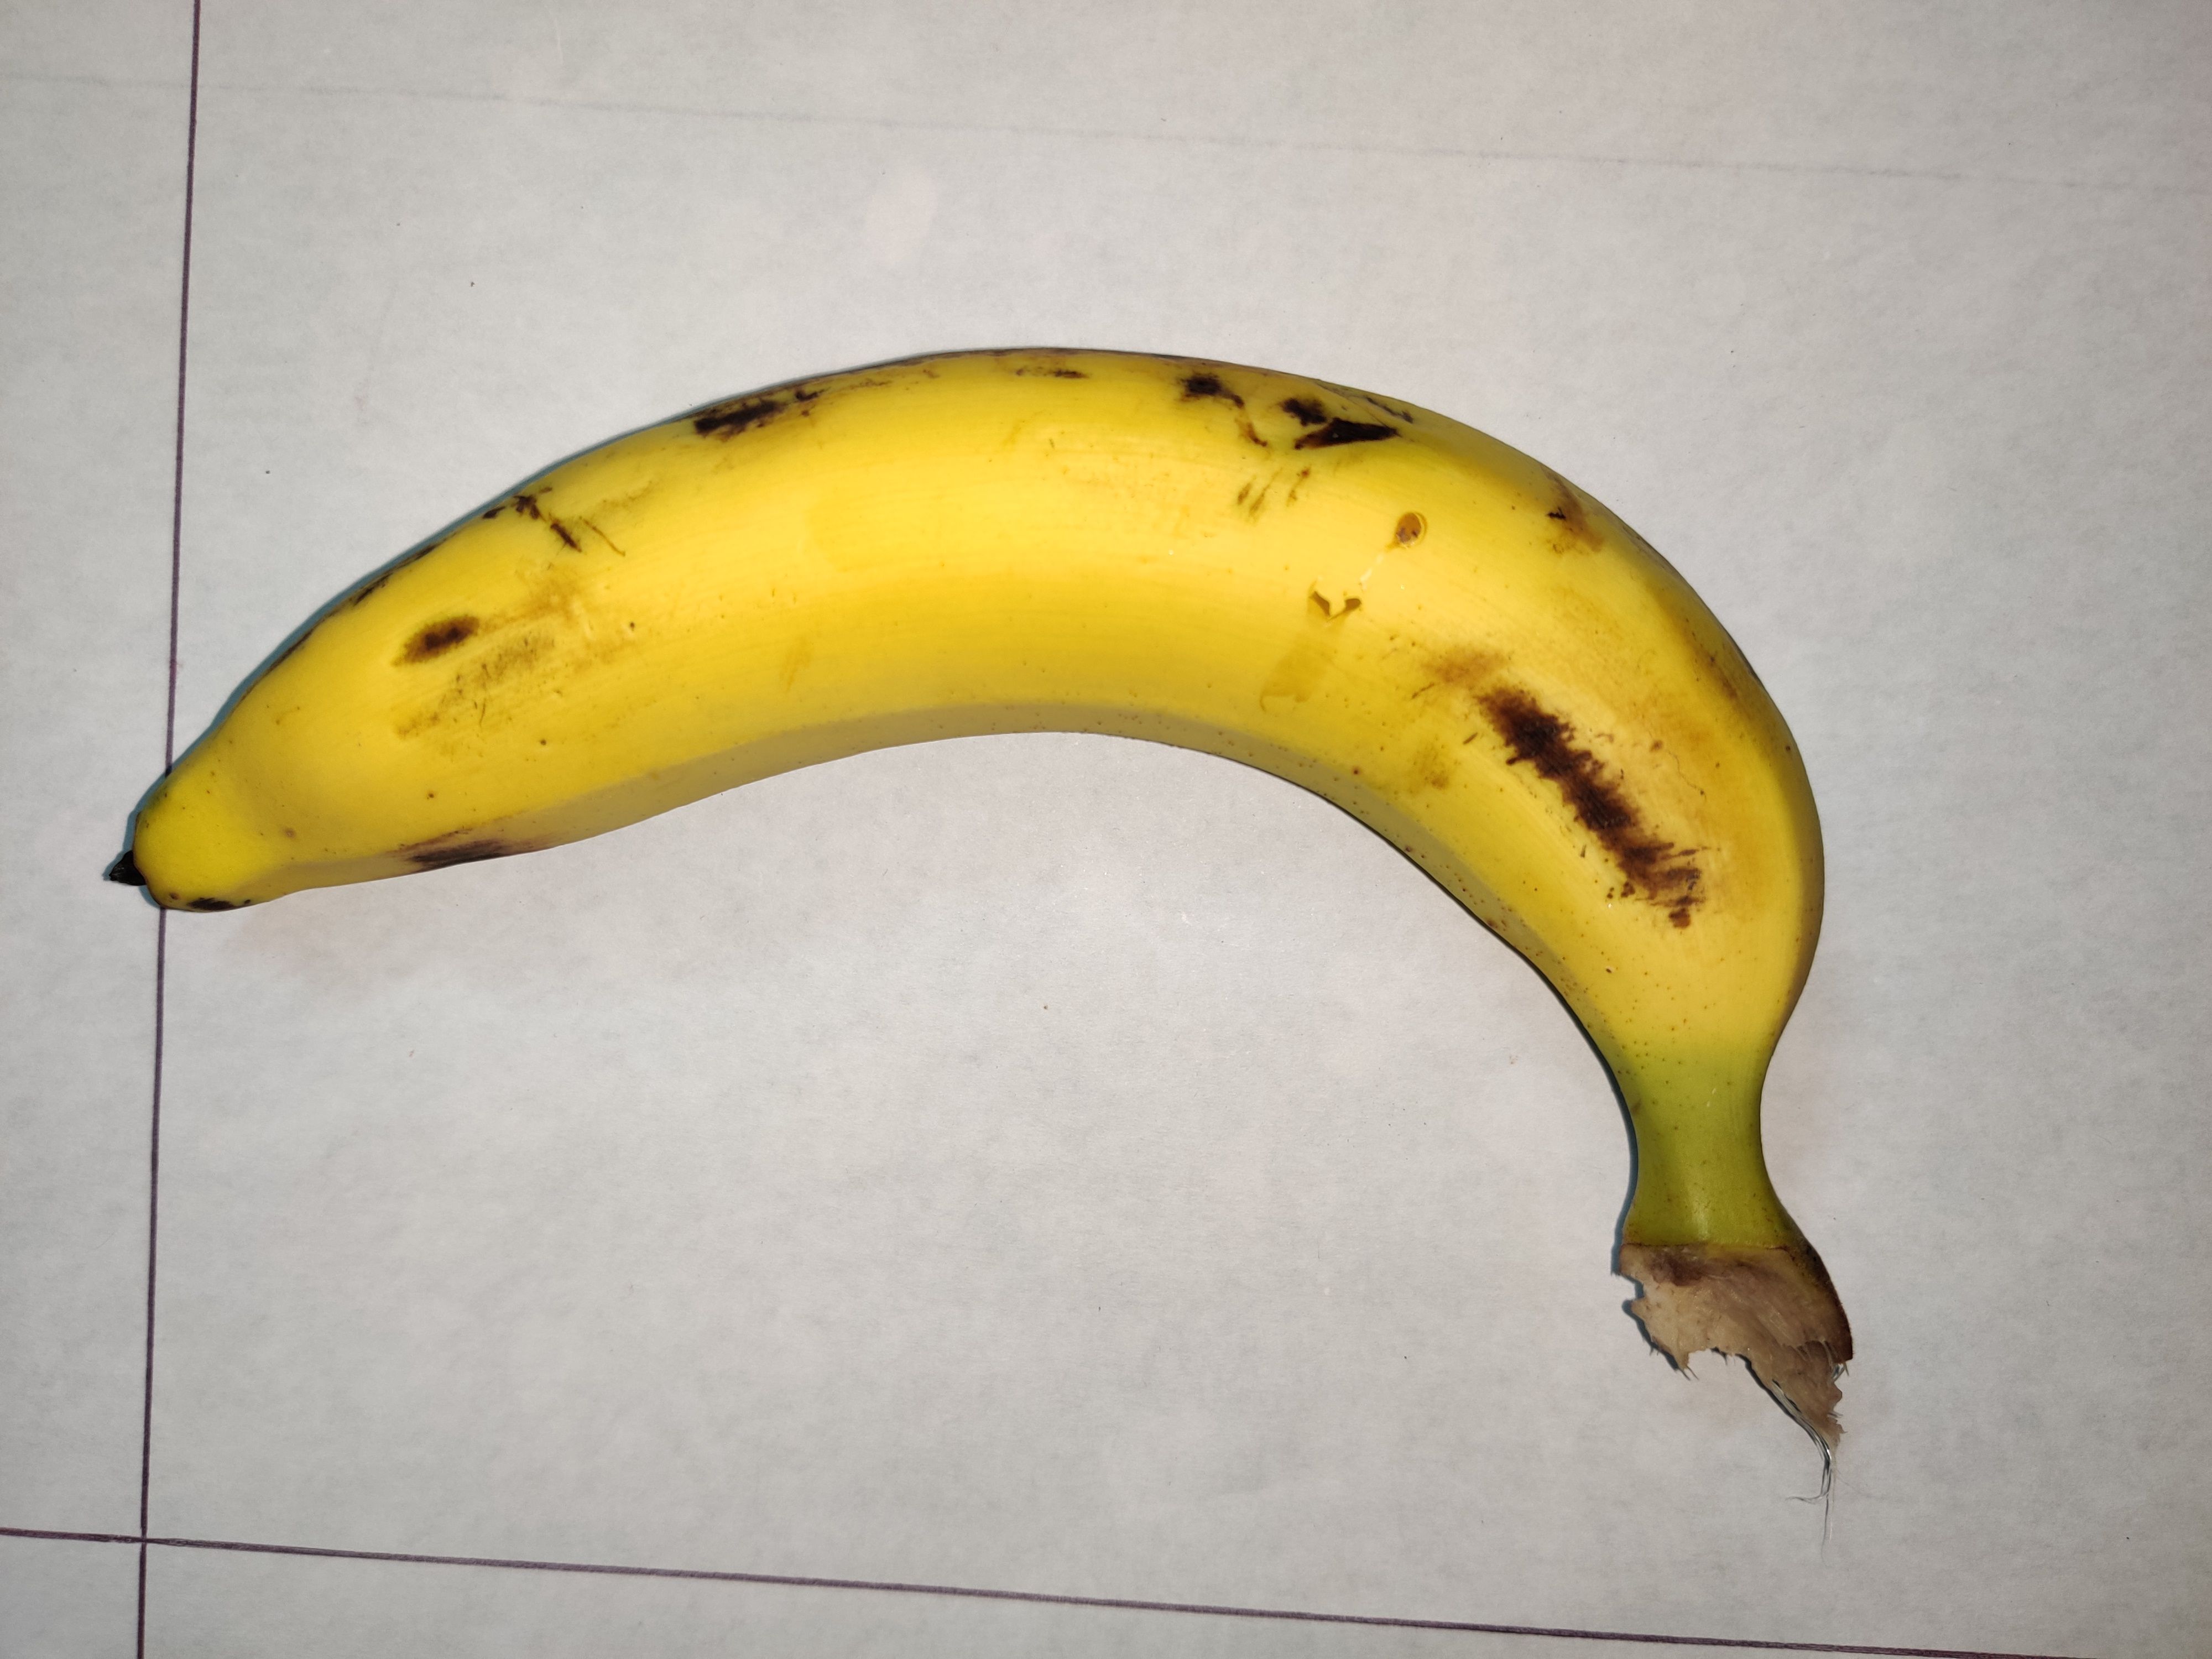
Fruit: banana
Grade: 1st-grade